Sawanochō Station

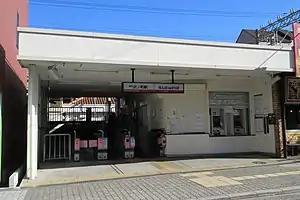
Sawanochō Station west gate

is a railway station in Sumiyoshi-ku, Osaka, Osaka Prefecture, Japan, operated by the private railway operator Nankai Electric Railway.